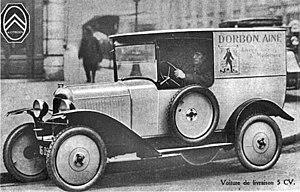
Citroen 5HP VL - Carte postale publicitaire Citroën.
La Citroën Type C, plus connue sous l’appellation « Citroën 5HP » ou « Citroën 5CV », est le second modèle d'automobile conçu et commercialisé par André Citroën, entre 1922 et 1926. Elle arrive après la 10HP « Type A » qui est remplacée par la 10HP « B2 ». Elles sont les premières voitures européennes fabriquées en grande série.